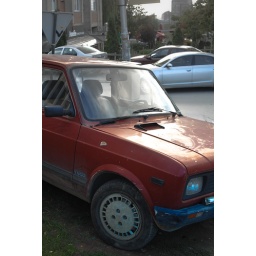
Yugo carThe Yugo was voted Car Talk's worst car of the millennium. Too bad, it's cute in its own way.